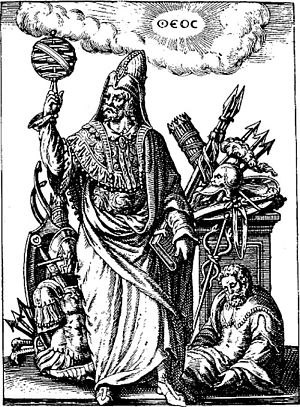
Magiker / Magikere i verdenskulturerne / Den europæiske kulturkreds
Hermes Trismegistos. Legendarisk græsk-egyptisk magiker fra den sene romertid.
Magiker en en bred betegnelse for en person, som siges at udøve magi på baggrund af overnaturlige, okkulte, eller esoteriske kræfter.